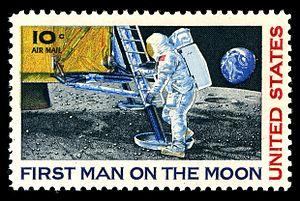
Neil Alden Armstrong, né le 5 août 1930 à Wapakoneta dans l'Ohio aux États-Unis et mort le 25 août 2012 à Cincinnati dans le même État, est un astronaute américain, pilote d'essai, aviateur de l'United States Navy et professeur. Il est le premier homme à avoir posé le pied sur la Lune le 21 juillet 1969 UTC, durant la mission Apollo 11, prononçant alors une phrase restée célèbre : « That's one small step for [a] man, one giant leap for mankind ».